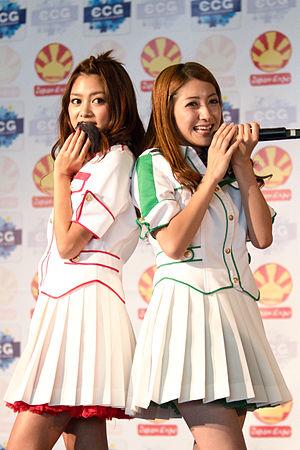
Séance de questions réponses avec PASSPO☆, suivi de quelques chansons live à Japan Expo 2011 (Paris, France).
"PASSPO☆ anciennement stylisé en hiragana ぱすぽ☆ était un groupe Pop rock féminin d'idoles japonaises fondé en 2009 par l'agence de talents Platinum Passport. L'agence est une sous-branche de la filiale Platinum Productions Inc. appartenant à la société Avex Group. Le groupe reposait sur le concept du Voyage et de l'Aviation, le nom ""PASSPO"" lui-même est tiré du mot passeport, en outre les membres sont désignés par le mot hôtesse.